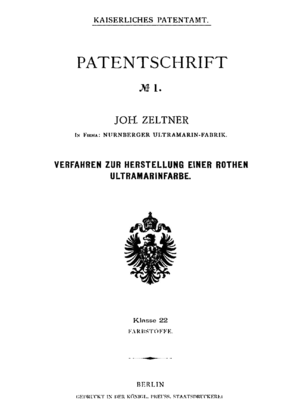
L'Office allemand des brevets et des marques est une institution fédérale allemande dépendant du ministère fédéral de la justice. Son siège est situé à Munich avec des branches à Berlin et Iéna. Il employait en 2006 plus de 2 500 personnes dont 700 examinateurs de brevets.